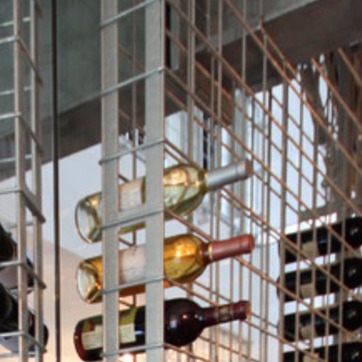
Material: glass